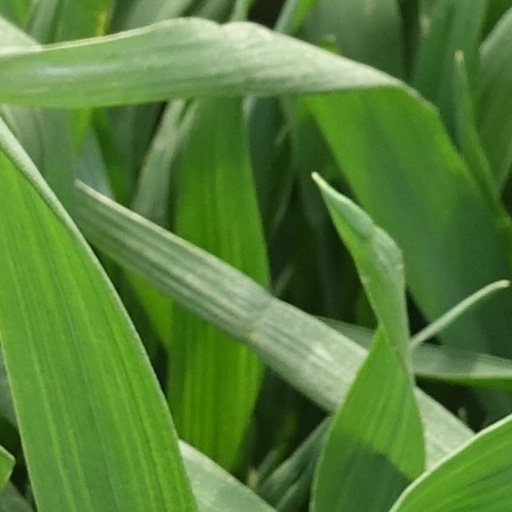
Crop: wheat